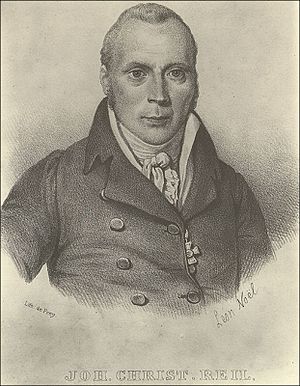
Johann Christian Reil
"Johann Christian Reil var en tysk læge og psykiater, der i 1808 definerede ordet psykiatri som ""studiet af sjælen"". Han arbejdede også med anatomi, og den dag i dag er flere medicinske tilstande og anatomiske forhold opkaldt efter ham.